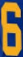
Number: 6